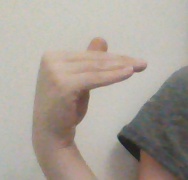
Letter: khaa